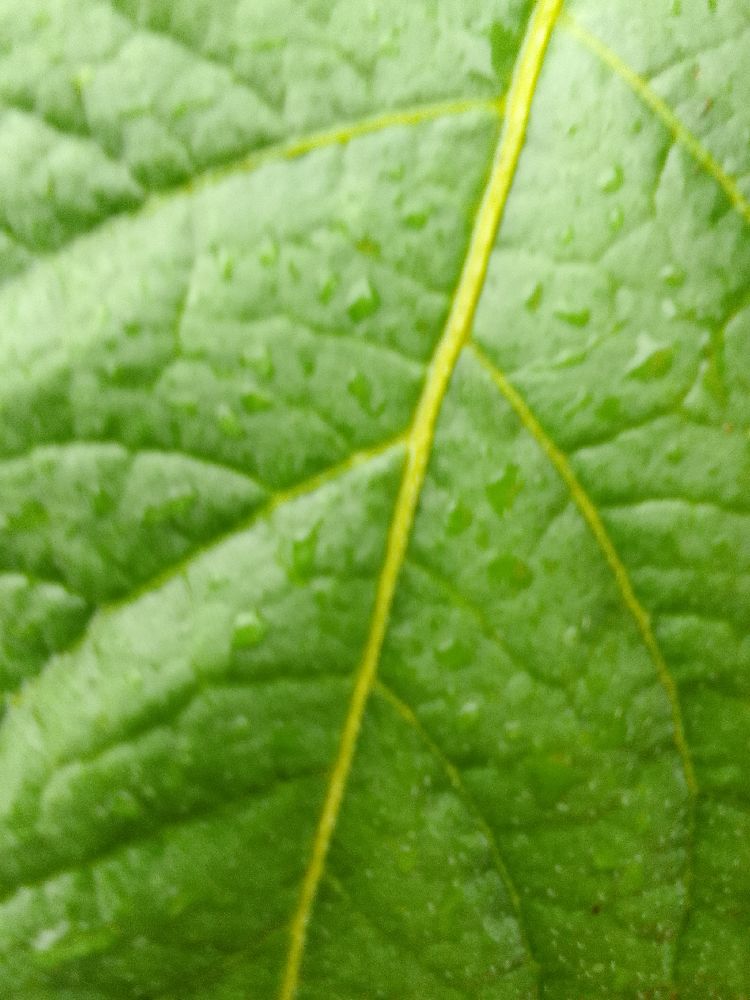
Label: Healthy